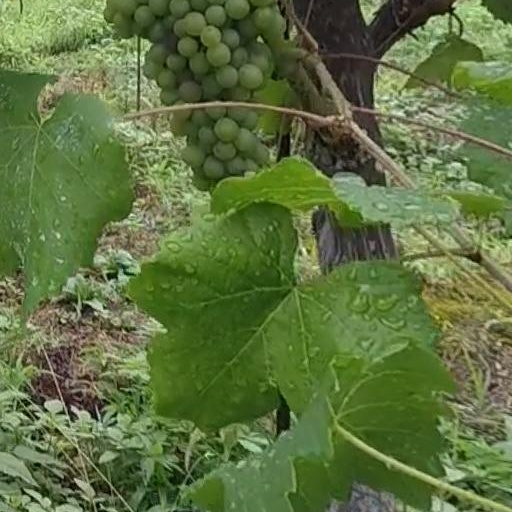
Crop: grape